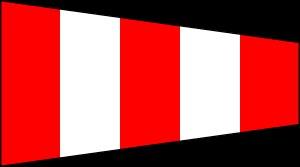
Le code international des signaux flottants maritimes est un système mis en place dans toutes les marines du monde permettant de converser quelle que soit la langue parlée par le bâtiment origine du message et son destinataire. Il est composé des lettres de l'alphabet et de chiffres à l'aide de différents pavillons, flammes ou triangles, appelés « flottants ».